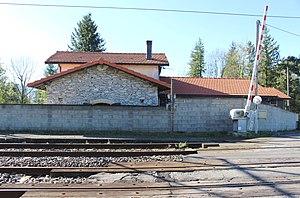
Gare de Cantaous (Hautes-Pyrénées)
La liste des gares des Hautes-Pyrénées présente les gares ferroviaires et haltes ferroviaires situées dans le département français des Hautes-Pyrénées. Les lignes sur lesquelles elles sont situées et leurs années d'ouverture, ainsi que, le cas échéant, leur année de fermeture, sont également précisées.
Cantaous est une commune française située dans le département des Hautes-Pyrénées, en région Occitanie.